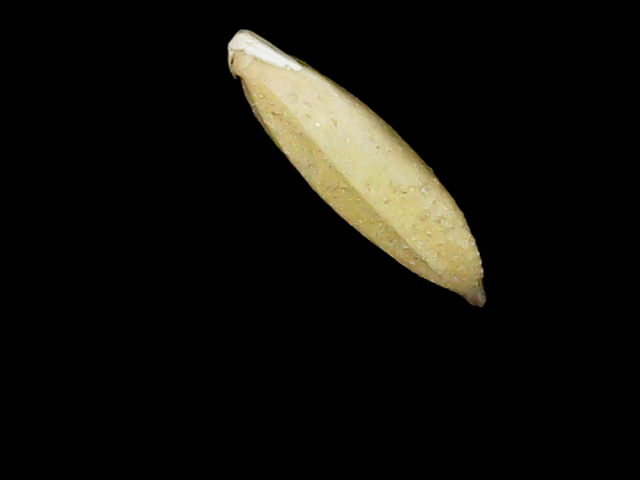
Rice variety: Binadhan23